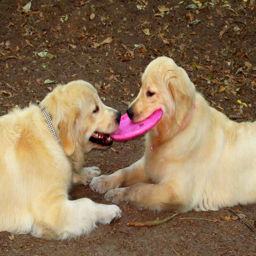
two tan dogs are playing with a pink frisbee
Two dogs are chewing on a pink Frisbee.
Two dogs chew on the same frisbee and sit.
Two dogs tug playfully at a pink Frisbee.
two blonde labs playing with a pink frisbee